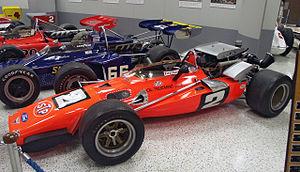
Mario Andretti, né le 28 février 1940 à Montona dans la province d'Istrie en Italie est un pilote automobile italo-américain. Au cours d'une carrière s'étalant sur près de cinq décennies, il se distingue dans l'histoire du sport automobile en remportant le championnat du monde de Formule 1 en 1978, les 500 miles d'Indianapolis en 1969, les 500 miles de Daytona en 1967 et quatre championnats de monoplace nord-américaine. Il a également remporté plusieurs courses de midget-cars, de sprint-cars et de dragster.
Anthony "Andy" Granatelli était un homme d'affaires américain. Il fut le plus emblématique PDG de la société STP ainsi qu'une figure majeure de la course automobile aux États-Unis.